Jacob Funk House and Barn

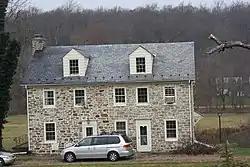
Jacob Funk House. November 2012.

The Jacob Funk House and Barn is an historic home that is located in Springfield Township, Bucks County, Pennsylvania.